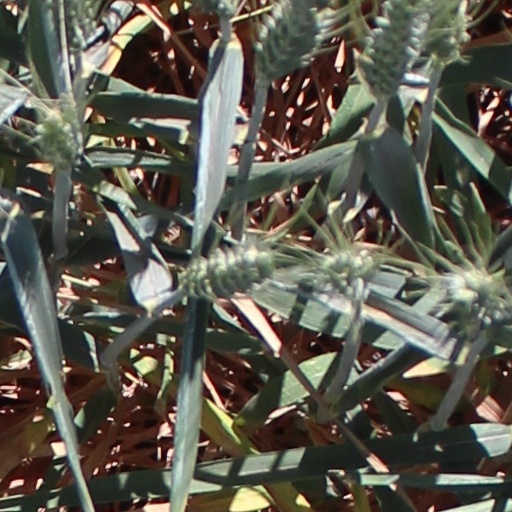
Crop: wheat